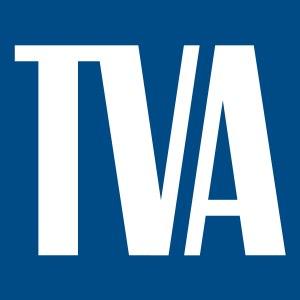
Le Tennessee de l'Est comprend environ le tiers est de l'État américain du Tennessee, l'une des trois grandes divisions du Tennessee définies par la loi de l'État. L'East Tennessee comprend 33 comtés, 30 situés dans le fuseau horaire de l'Est et trois comtés dans le fuseau horaire central, à savoir Bledsoe, Cumberland et Marion. Le Tennessee de l'Est est entièrement situé dans les Appalaches, bien que les formes de relief s'étendent des montagnes densément boisées de 6 000 pieds aux larges vallées fluviales. La région contient les principales villes de Knoxville, Chattanooga et Johnson City, respectivement troisième, quatrième et neuvième plus grandes villes du Tennessee.